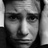
Emotion: sad